Radiodonta

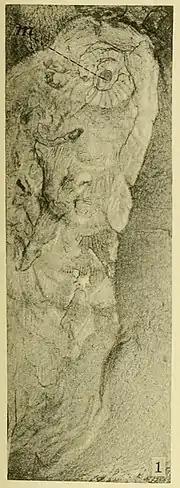
Body specimen of "Peytoia nathorsti", the original ""Laggania cambria""

The history of radiodonts is complex. Incomplete specimens pertaining to different body parts of the same species had historically been interpreted as belonging to different species and even different phyla. Prior to their recognition as a group, radiodont specimens had been assigned to five different phyla: Porifera, Cnidaria, Echinodermata, Annelida, and Arthropoda.